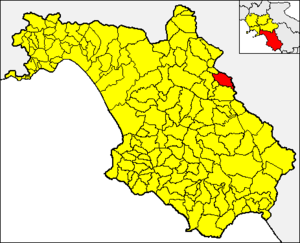
Caggiano est une commune italienne de la province de Salerne dans la région de Campanie en Italie.